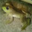
Label: frog